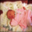
Label: baby